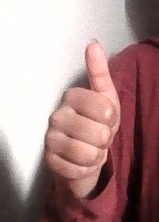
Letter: aleff